Wesleyan theology

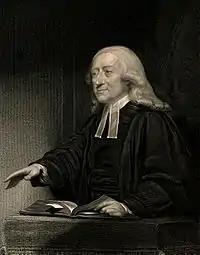
John Wesley was an Anglican clergyman.

Wesleyan–Arminianism developed as an attempt to explain Christianity in a manner unlike the teachings of Calvinism. Arminianism is a theological study conducted by Jacobus Arminius, from the Netherlands, in opposition to Calvinist orthodoxy on the basis of free will. In 1610, after the death of Arminius his followers, the Remonstrants led by Simon Episcopius, presented a document to the Netherlands. This document is known today as the "Five Articles of Remonstrance". Wesleyan theology, on the other hand, was founded upon the teachings of John Wesley, an English evangelist, and the beliefs of this dogma are derived from his many publications, including his collected sermons, journal, abridgements of theological, devotional, and historical Christian works, and a variety of tracts and treatises on theological subjects. Subsequently, the two theories have joined into one set of values for the contemporary church; yet, when examined separately, their unique details can be discovered, as well as their similarities in ideals.